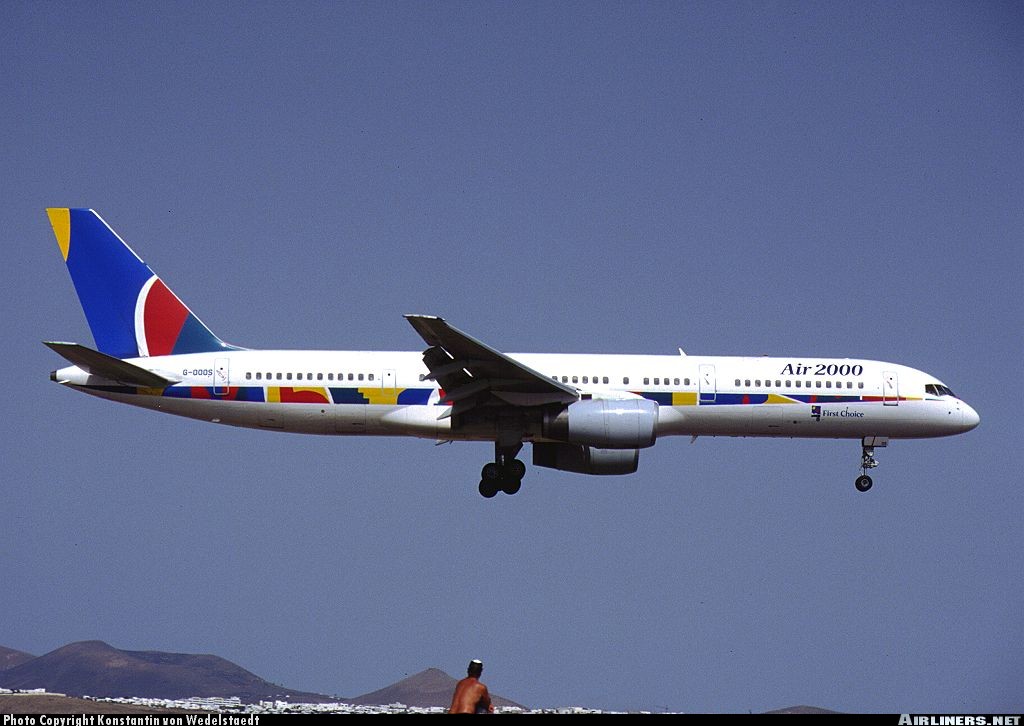
Vehicle type: Planes